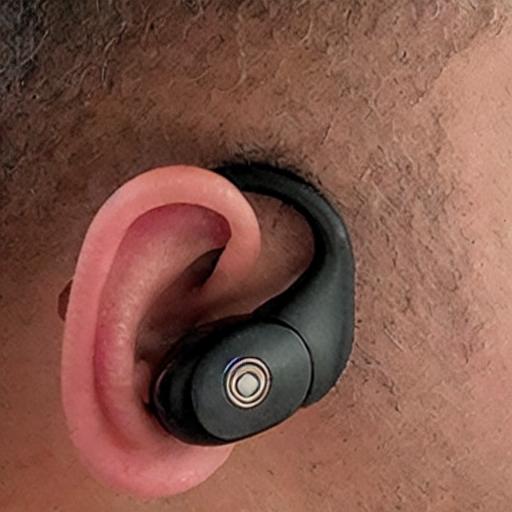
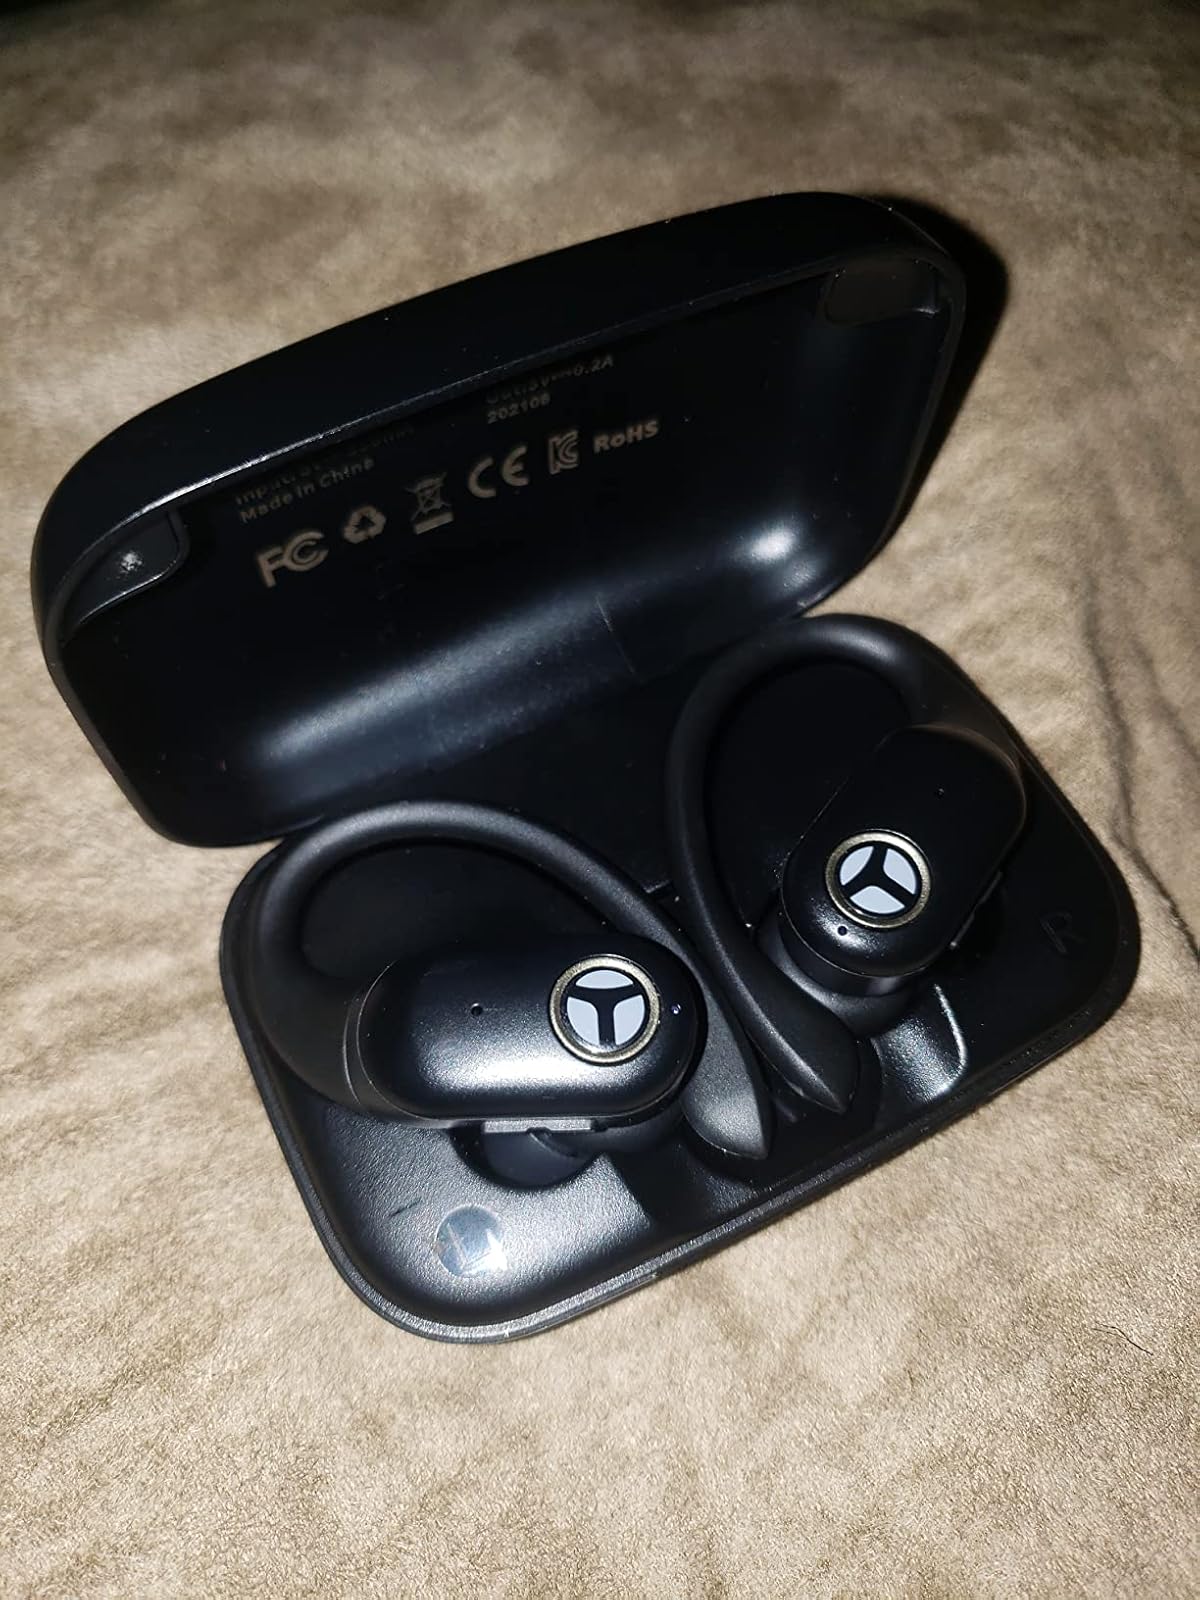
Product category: earbuds
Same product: no